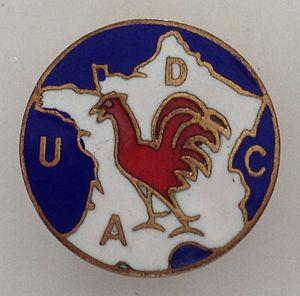
Le poujadisme, du nom de Pierre Poujade, est un mouvement politique et syndical français apparu en 1953 dans le Lot et qui a disparu en 1958.
La Quatrième République, ou IVᵉ République, est le régime républicain en vigueur en France du 27 octobre 1946 au 4 octobre 1958. Elle est instituée après la libération de la France de l'occupation allemande. Malgré la grave crise qu'avait connue la Troisième République au cours des années 1930, elle reste globalement fidèle au modèle de la république parlementaire qui s'était imposé à partir de 1875.
L'histoire de l'impôt en France voit, sur plus d'un millénaire, l'émergence, l'affirmation et la croissance d'une fiscalité d'État. L'impôt est l'un des outils fondamentaux de l'affirmation des États territoriaux modernes, avec un développement qui suit celui de l'administration. Sur une longue période, l'impôt connaît des évolutions reflétant les changements de l'État, de la société et de l'économie françaises ainsi que le besoin récurrent de financer de nouveaux types de dépenses publiques.
L'Union de défense des commerçants et artisans est un syndicat professionnel français d'inspiration corporatiste fondé par Pierre Poujade en 1953 à Saint-Céré, dont le symbole est le coq gaulois.